Forbidden Cargo (1954 film)

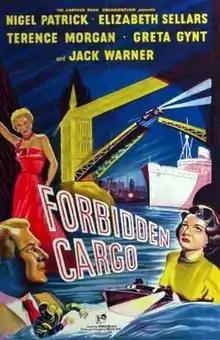

Forbidden Cargo is a 1954 British crime film directed by Harold French and starring Nigel Patrick, Elizabeth Sellars and Jack Warner. It was written by Sydney Box.